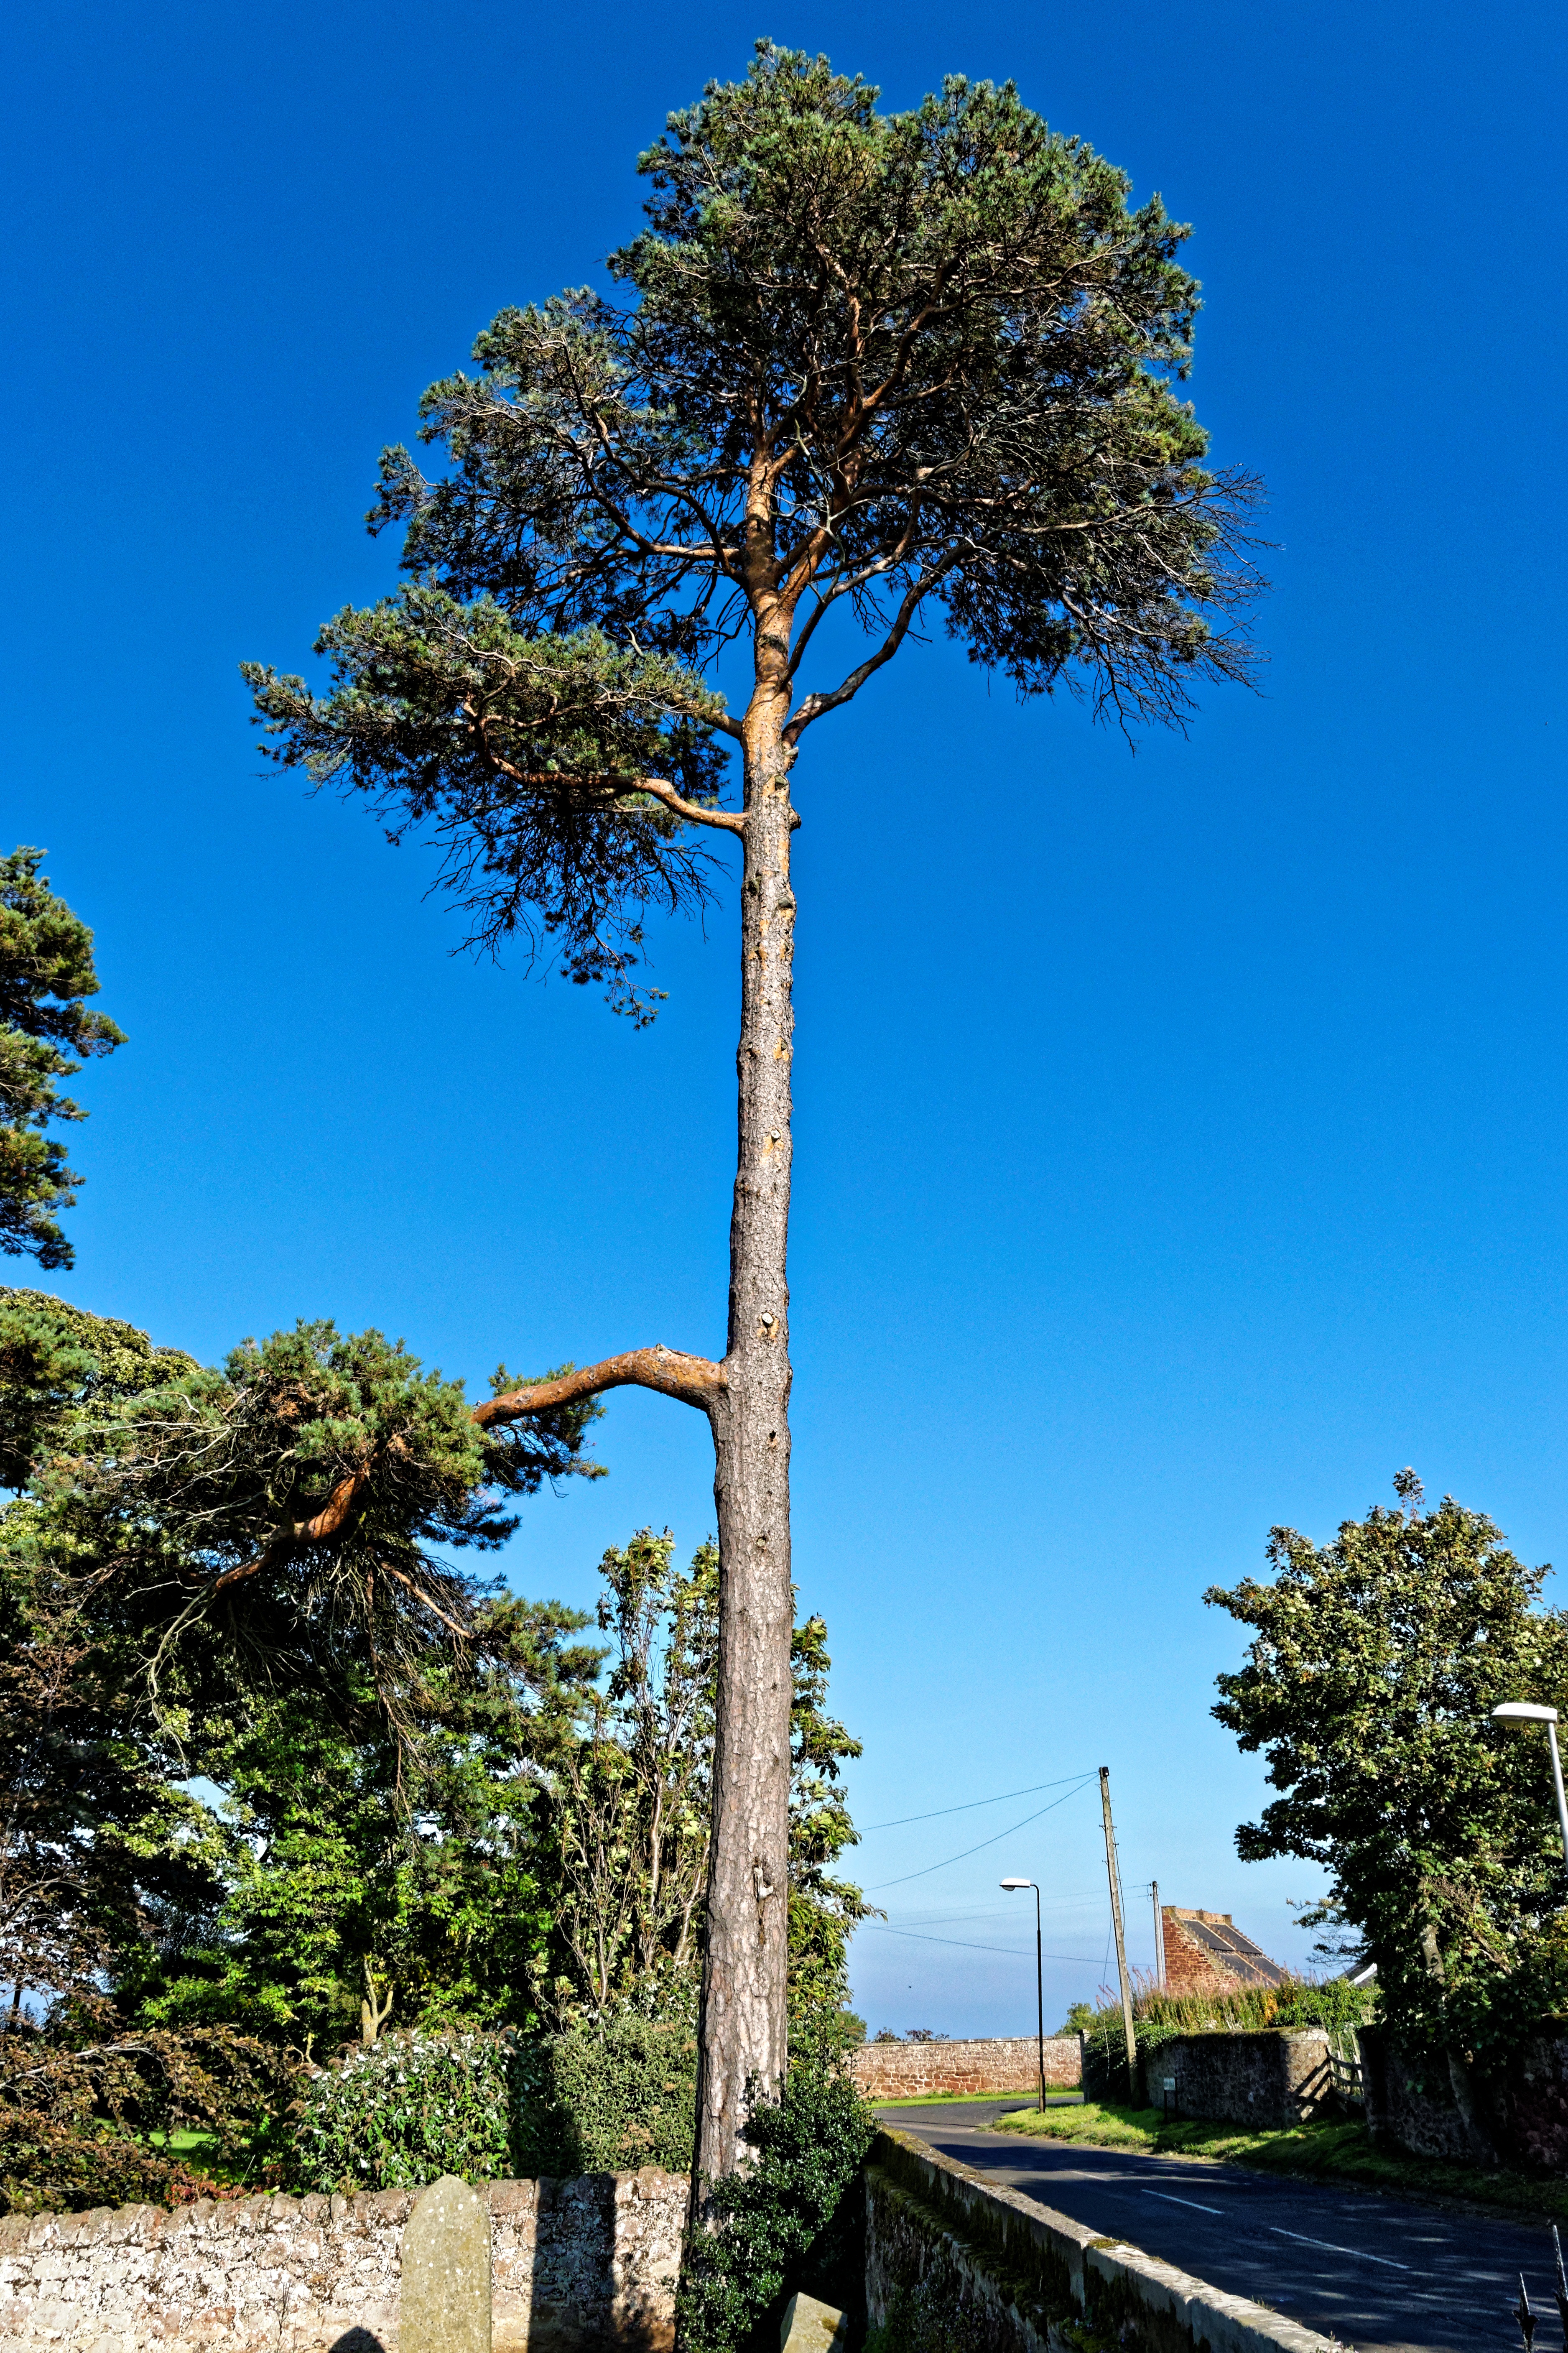
tree, nature, outdoor, branch, plant, sky, wood, flower, perspective, trunk, summer, foliage, green, high, scenic, natural, botany, blue, garden, flora, tall, scene, flowering plant, tall tree, woody plant, land plant, arecales, palm family